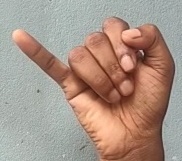
ASL sign: J